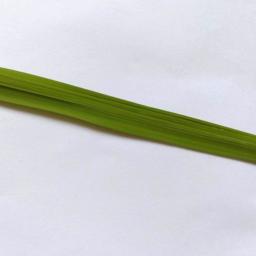
Label: Rice___Healthy